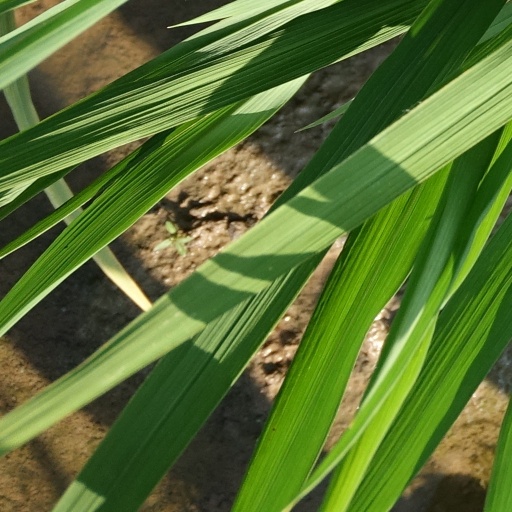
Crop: rice